Estádio José Alvalade

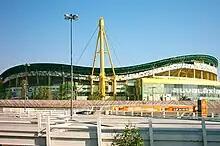

The new stadium official opening was on 6 August 2003 when Sporting played and beat Manchester United 3–1. Luís Filipe scored the first-ever goal at the new Estádio José Alvalade in that friendly win against Manchester United playing alongside Sporting Portugal's teammate Cristiano Ronaldo, then aged 18, who made his last appearance for the Portuguese club on that same day.